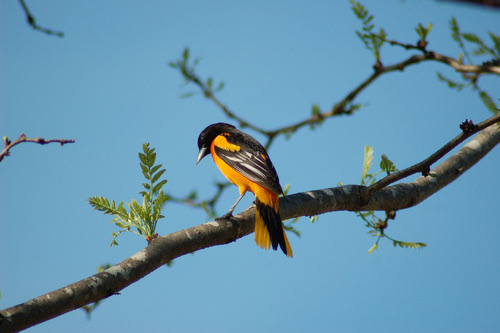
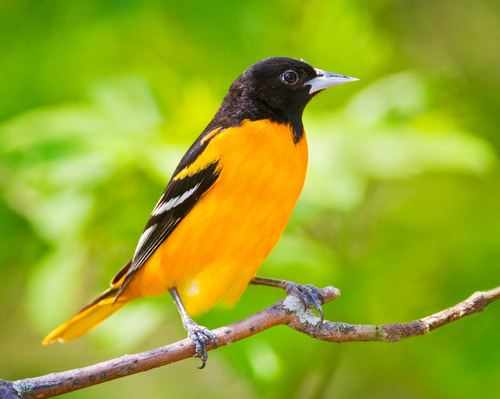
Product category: misc
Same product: yes